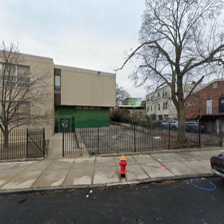
Label: streetView